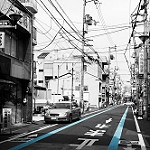
Scene: Outdoor